Attack on Marstrand

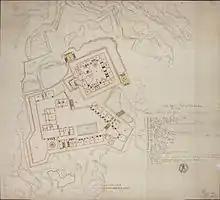
Danish blueprint, partly in German, of the conquered fortress Kristiansten in Marstrand, 1719. Scaled in Danish feet.

Field Marshal Rehnskiöld and his officers were now left with a tough decision: should they stay with the Swedish troops at Uddevalla and protect the roads to Vänersborg and Dalsland or move south towards Hisingen, to avoid being cut off by the Danish forces which could land north of Gothenburg? Rehnskiöld chose to stay, which turned out to be a good decision since the Danish army at Strömstad later pulled back into Norway at the end of August. Tordenskjold used the naval base to attack Nya Älvsborg fortress on July 21 and later Nya Varvet at Göta river mouth. While under Dano-Norwegian rule, Carlsten fortress was named Kristiansten and Norwegian Major General Hartvig Huitfeldt was assigned to command the fortress garrison. On November 12, 1720, after the signing of the Treaty of Frederiksborg, the fortress was returned to Swedish control and was once again renamed Carlsten.